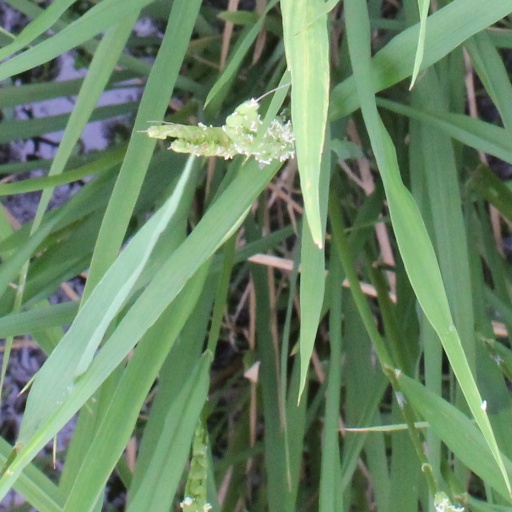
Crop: rice